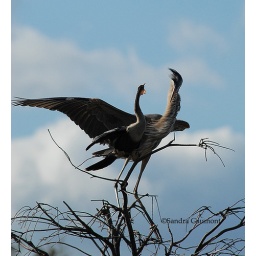
Comorant on the tree being knocked off by a great blue heron